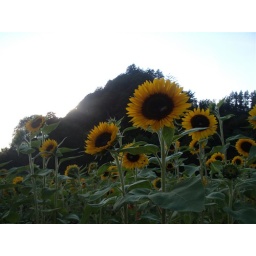
Random flower field by the river where you can take sunflowers, for FREE